The Workers Circle

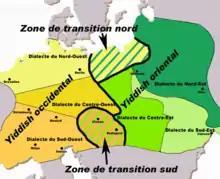
The Workers Circle promotes Yiddish language – here, its dialects in Eastern Europe (15th–19th centuries).

With the pogroms in the 1880s and succeeding decades, more than 2 million Yiddish-speaking Jews fled Eastern Europe with their families, and most immigrated to the United States, many to New York City. They usually arrived penniless, and the bulk of them entered the fast-growing, but exploitative garment industry. Others found work as peddlers, jewelers, launderers, Hebrew tutors and even shopkeepers. To assist each other in adapting to their challenging new life in America, they formed several mutual aid societies.